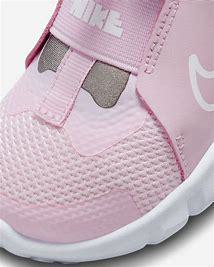
Brand: Nike
Model: Flex Runner 2